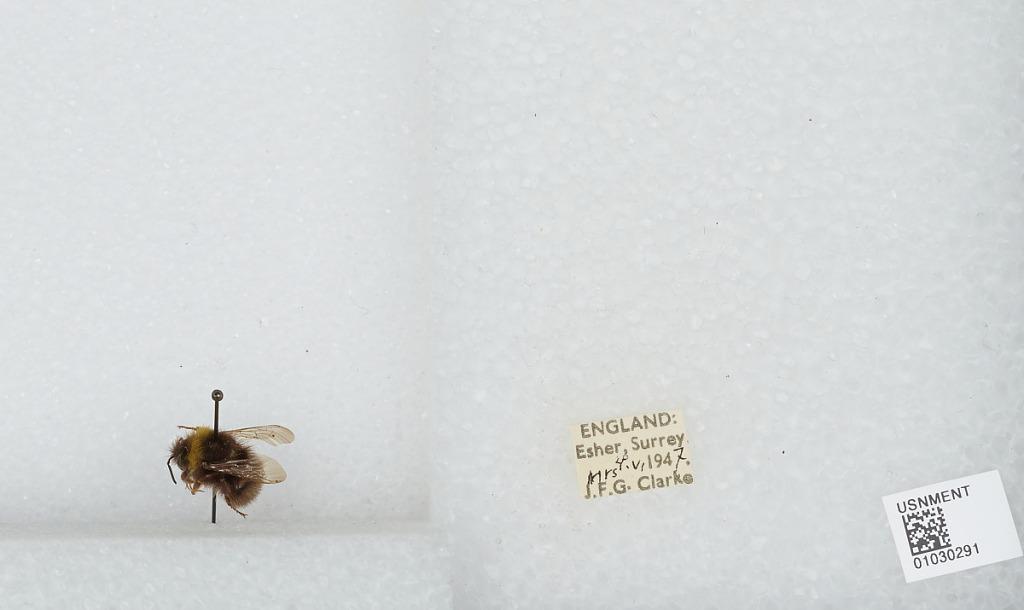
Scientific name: Bombus (Pyrobombus) pratorum (Linnaeus)
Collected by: J. Clarke
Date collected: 1947-6-4
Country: United Kingdom
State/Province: England
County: Surrey
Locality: Esher
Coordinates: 51.3691, -0.365